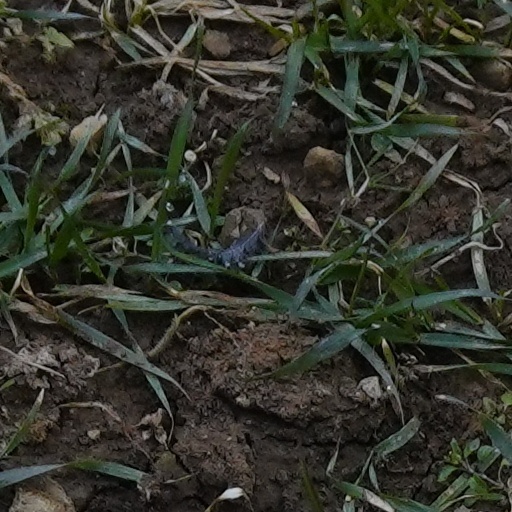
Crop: wheat